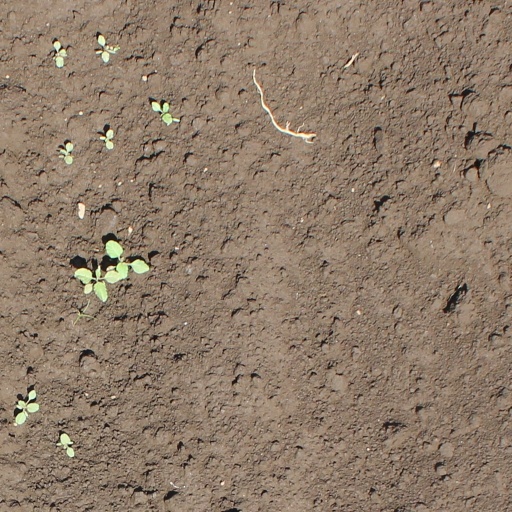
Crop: soybean